Qilian County

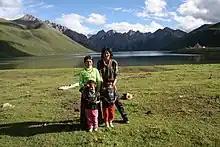
Tibetan people

Qilian County has a total population of 43,700 people, Qilian County is inhabited by ethnic minorities, with about 15 ethnic groups living here, mainly Tibetan, Hui, Han, Monguor, Gaoshan people, Zhuang and Korean.The main religions spread in Qilian area are Tibetan Buddhism and Islam, Tibetans are mainly concentrated in arou, ebao, yeniugou, kekeli, Mongolians mainly live in mole and duolong, Hui are concentrated in Babaoxiang and the county.